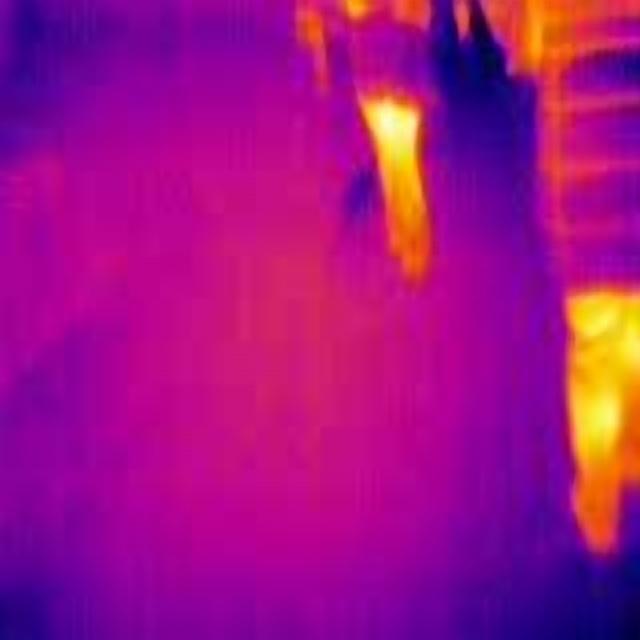
Detected objects:
label: person
label: person